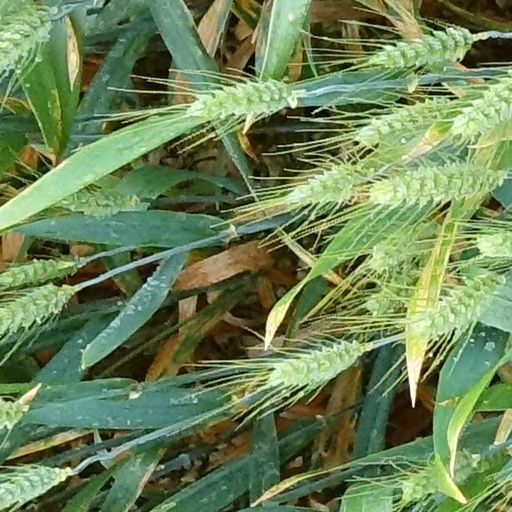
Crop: wheat